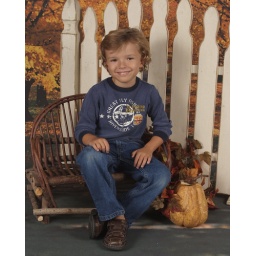
Fall bench by white washed fence